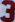
Number: 3